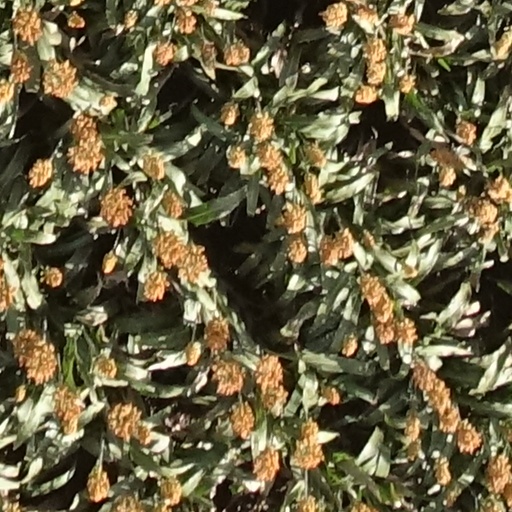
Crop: sorghum